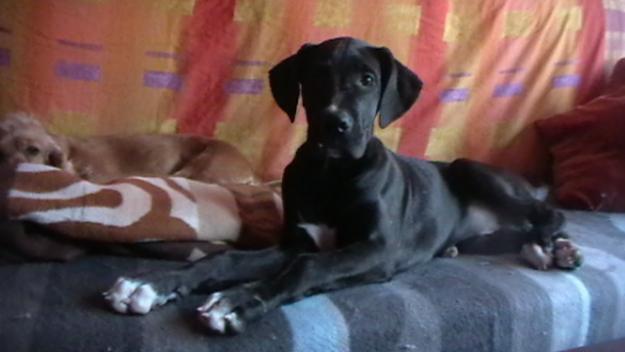
Great_Dane